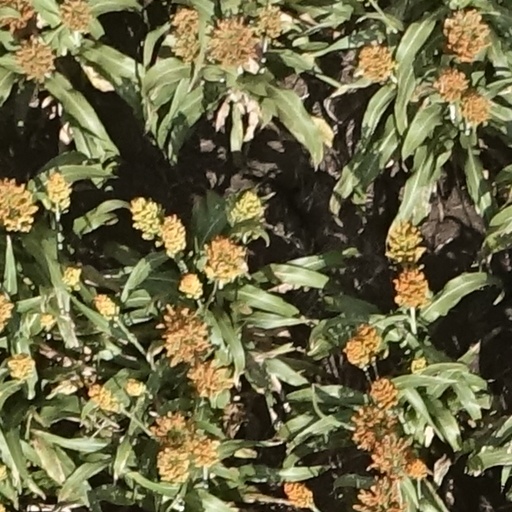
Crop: sorghum